Norðurá (Borgarfjörður)

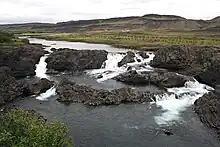
Norðurá river with waterfall Glanni

Norðurá ("north river") is a river that runs through the Borgarfjörður region in central west Iceland.